Jean Fredman

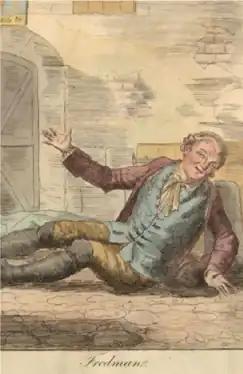
Fredman by Elis Chiewitz, before 1839

In 1752, things started to go worse for Fredman as his wife died. This signalled the start of numerous events that would leave him poor and on the streets before his death on 6 May 1767.